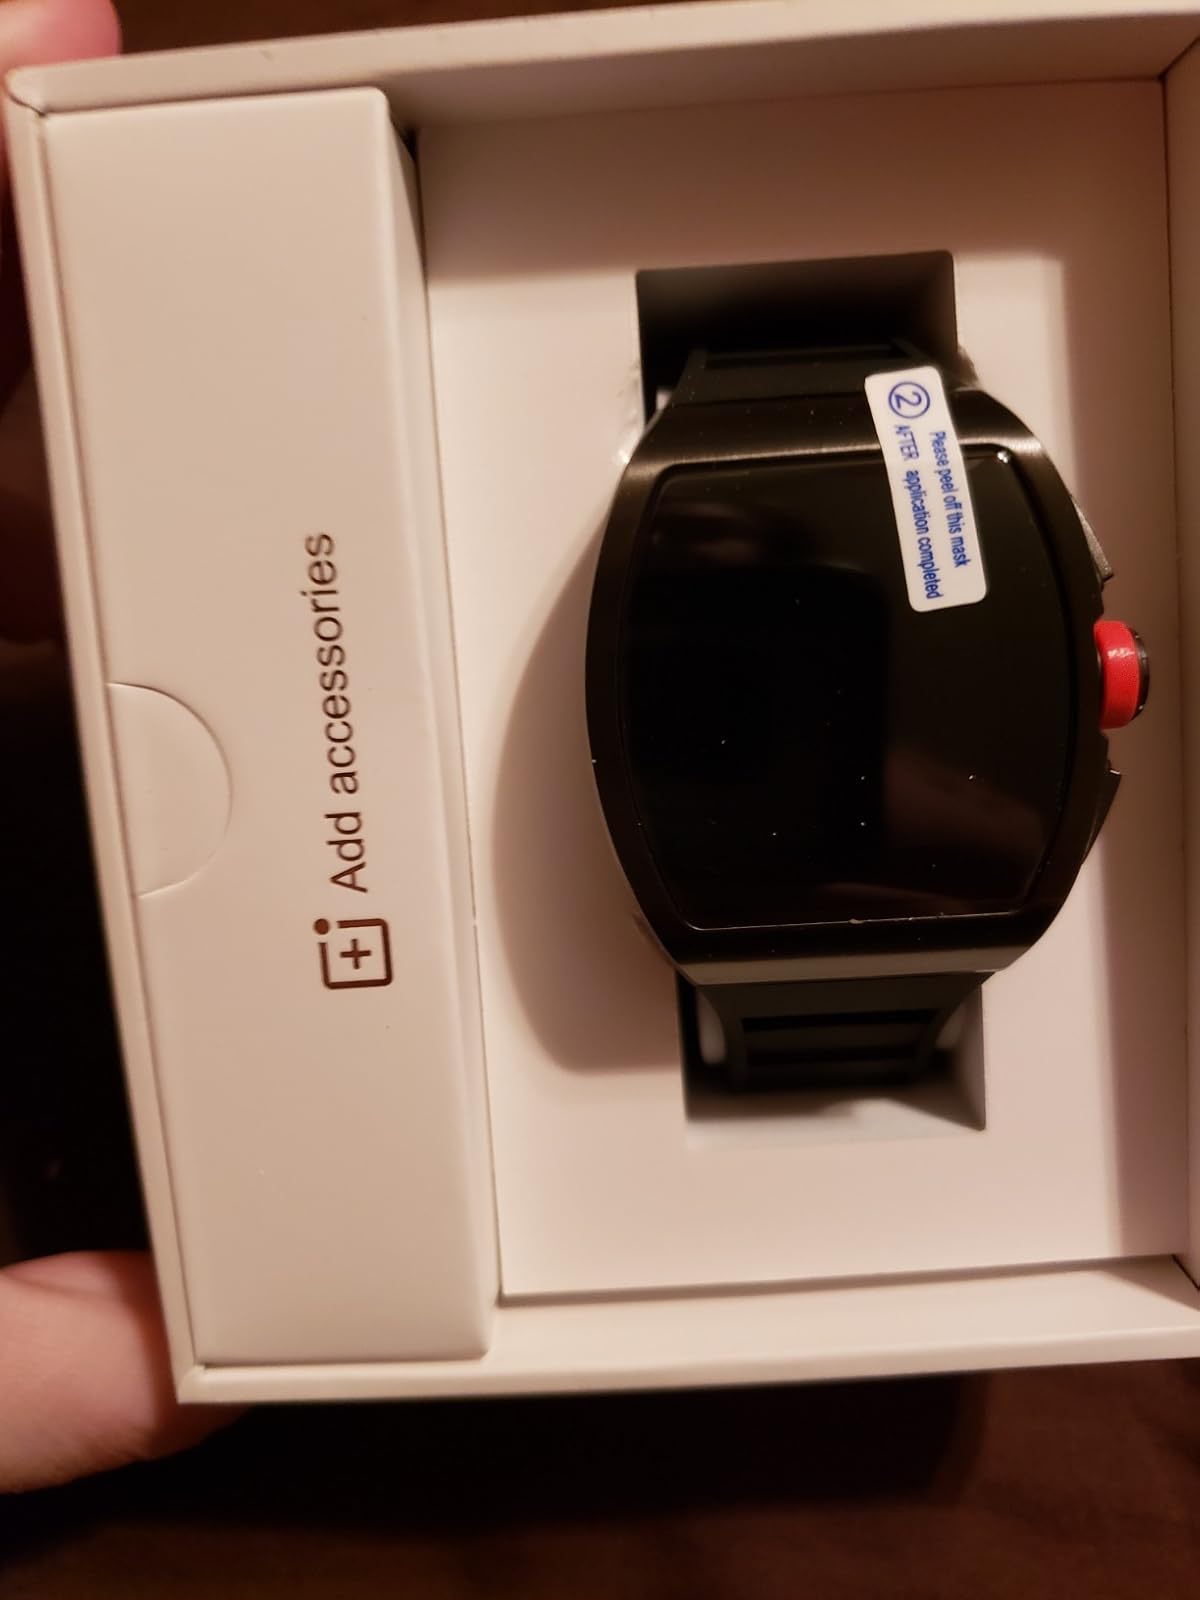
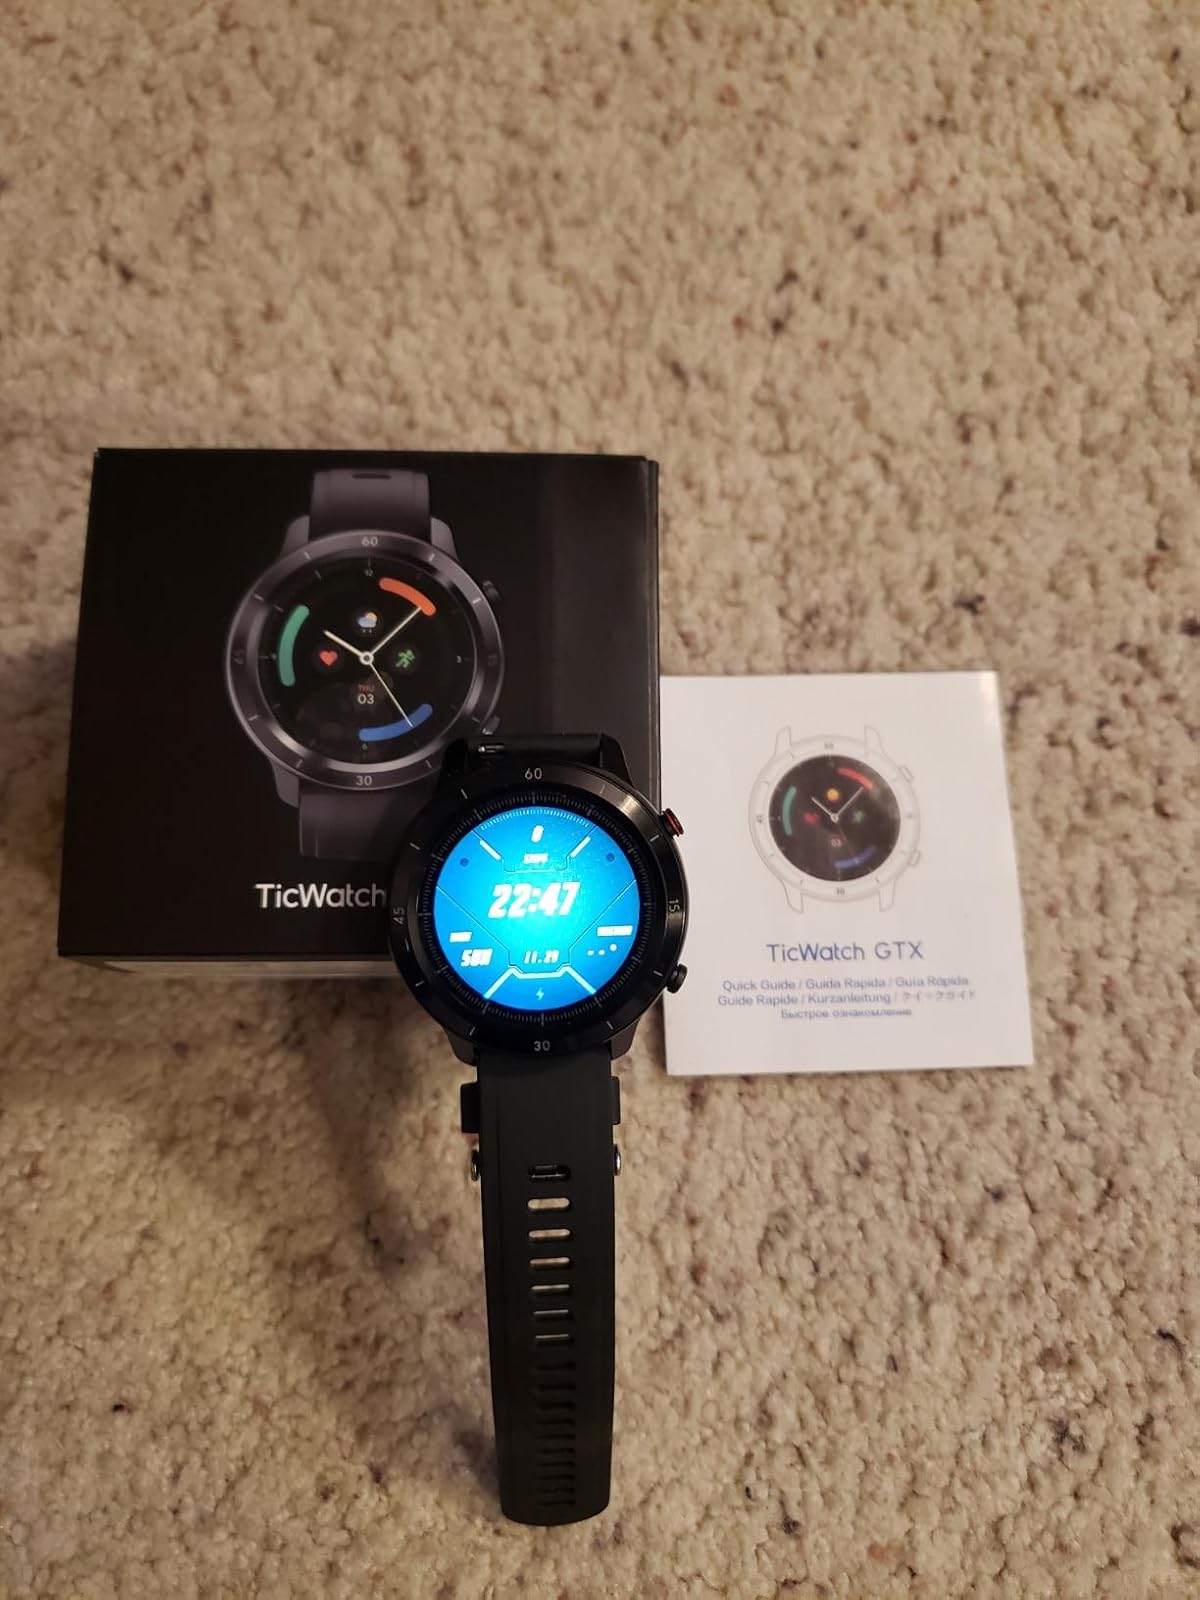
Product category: smartwatch
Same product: no